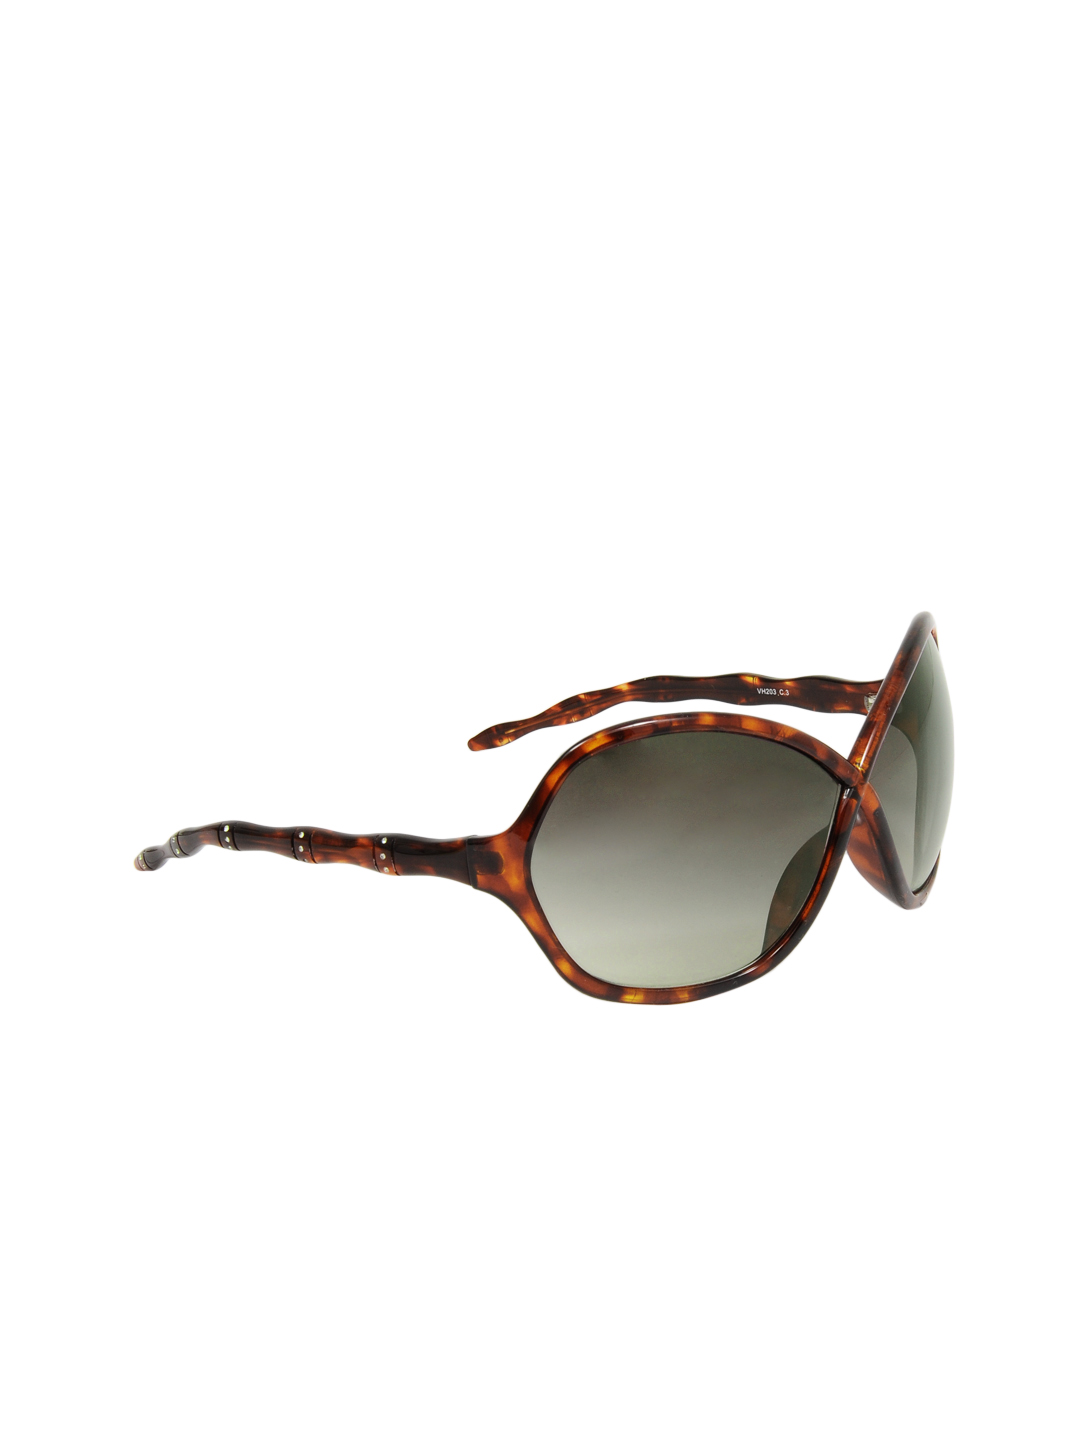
Van Heusen Women Brown Printed Oversized Sunglasses VH203-C3
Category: Accessories / Eyewear / Sunglasses
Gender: Women
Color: Brown
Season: Winter 2016
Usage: Casual